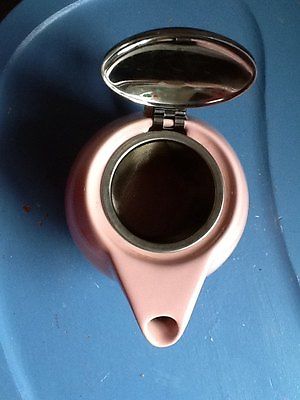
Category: kettle